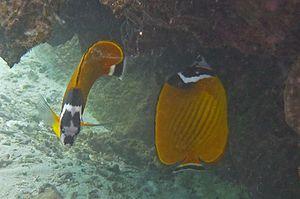
Chaetodon wiebeli est une espèce de poissons de la famille des Chaetodontidae.